George Gibbs (mineralogist)

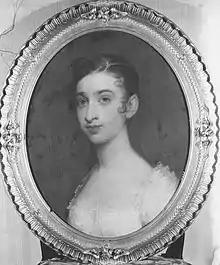
Laura Wolcott Gibbs, portrait by Gilbert Stuart

He married Laura Wolcott on December 27, 1810. She was the daughter of Oliver Wolcott Jr. and a student at Sarah Pierce's Litchfield Female Academy. They had four sons and three daughters including George, Oliver Wolcott (who became a notable professor of chemistry at Harvard University), and Alfred. Gibbs died on August 6, 1834, at Sunswick, Long Island.